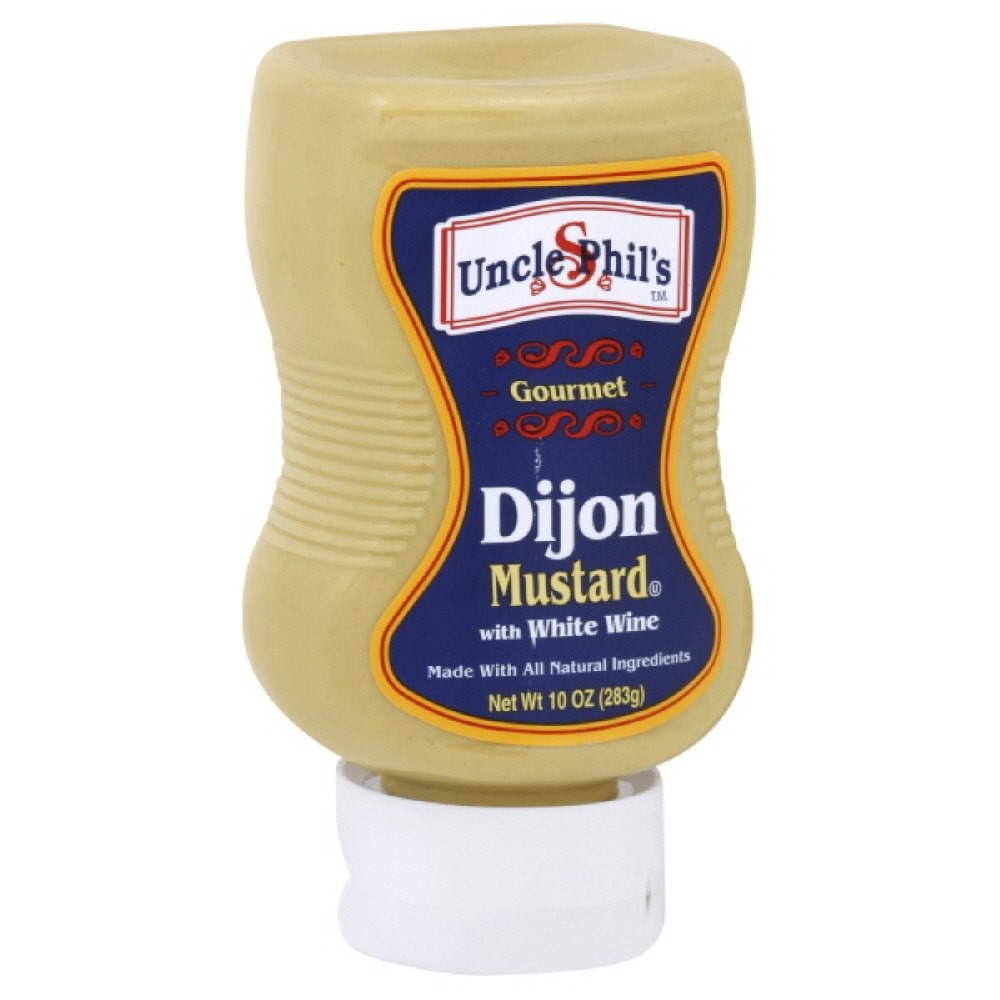
Item Name: Wisconin Spice Uncle Phil's Dijon, 10-ounces (Pack of6)
Value: 60.0
Unit: Ounce

Price: 17.22